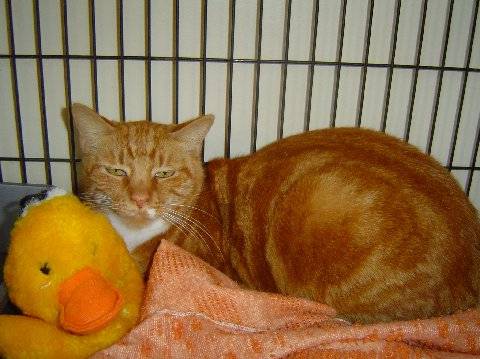
Label: cat